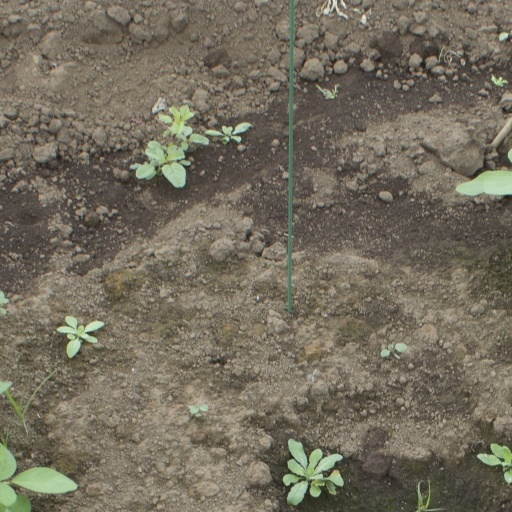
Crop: soybean